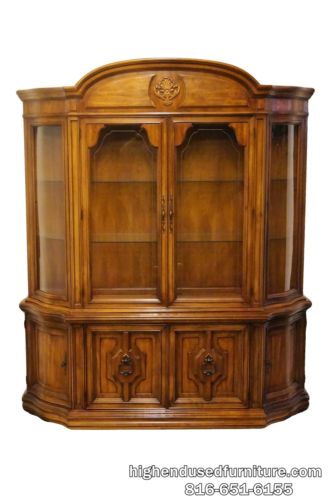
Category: cabinet